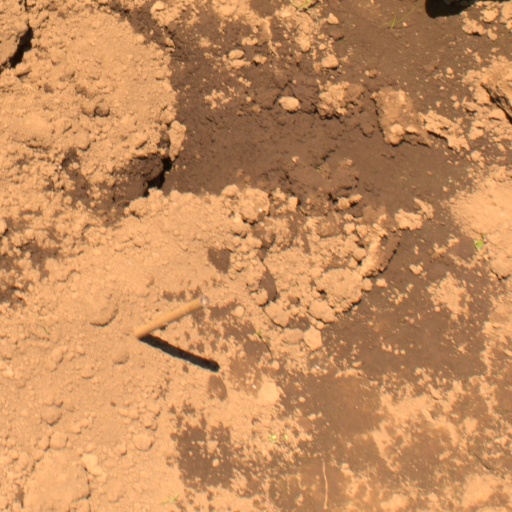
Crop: soybean